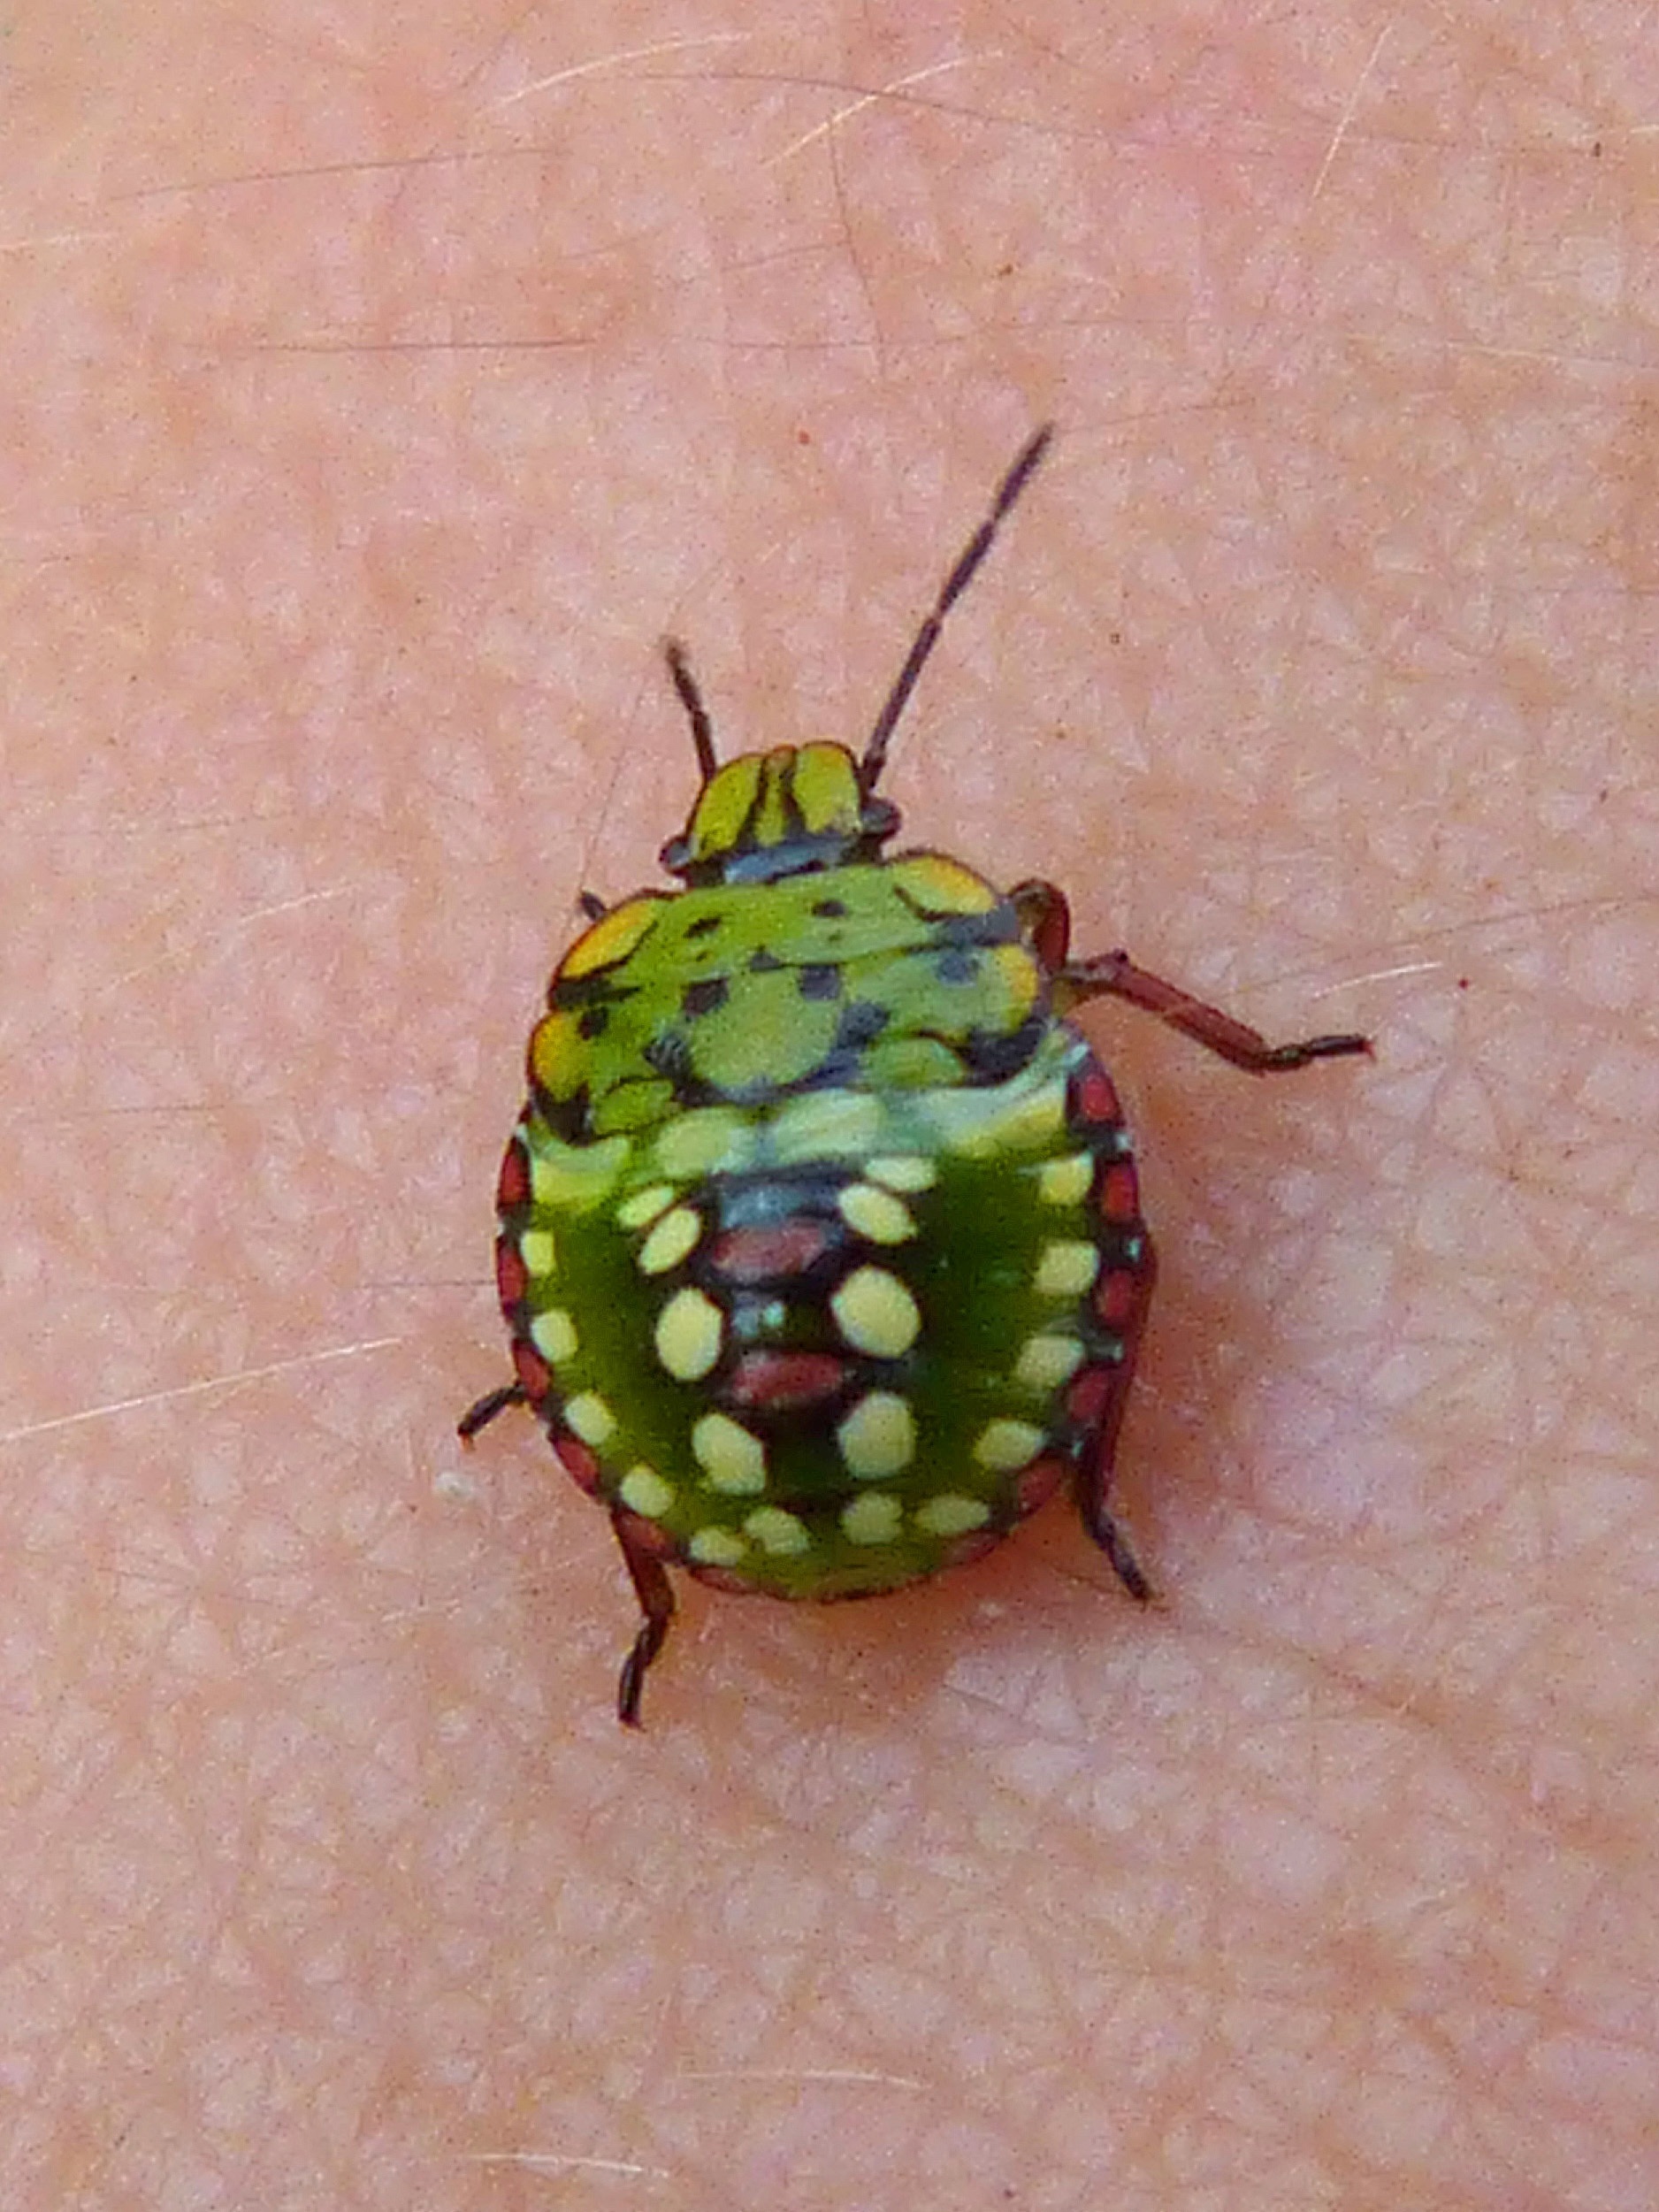
hand, nature, leaf, green, insect, macro, small, fauna, invertebrate, colors, skin, beetle, macro photography